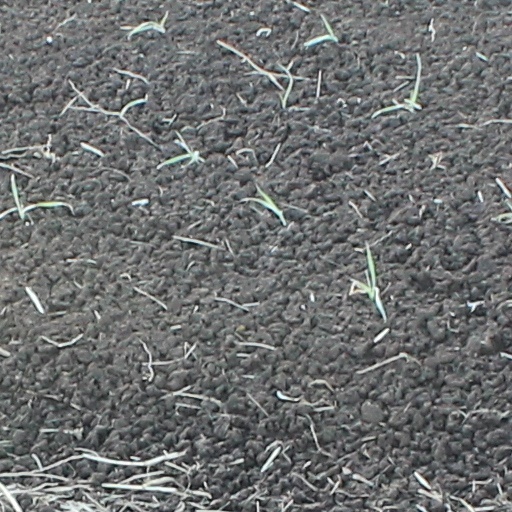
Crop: wheat